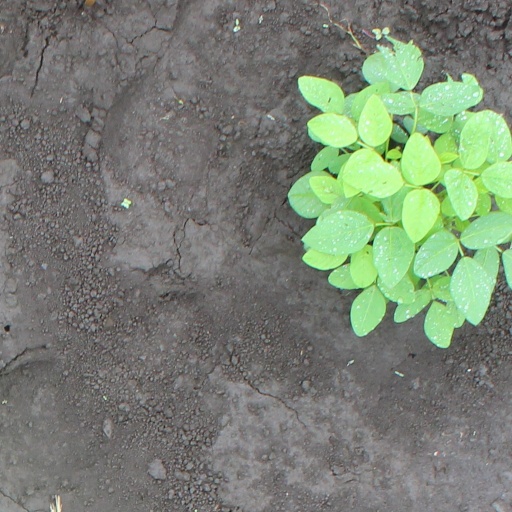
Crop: soybean